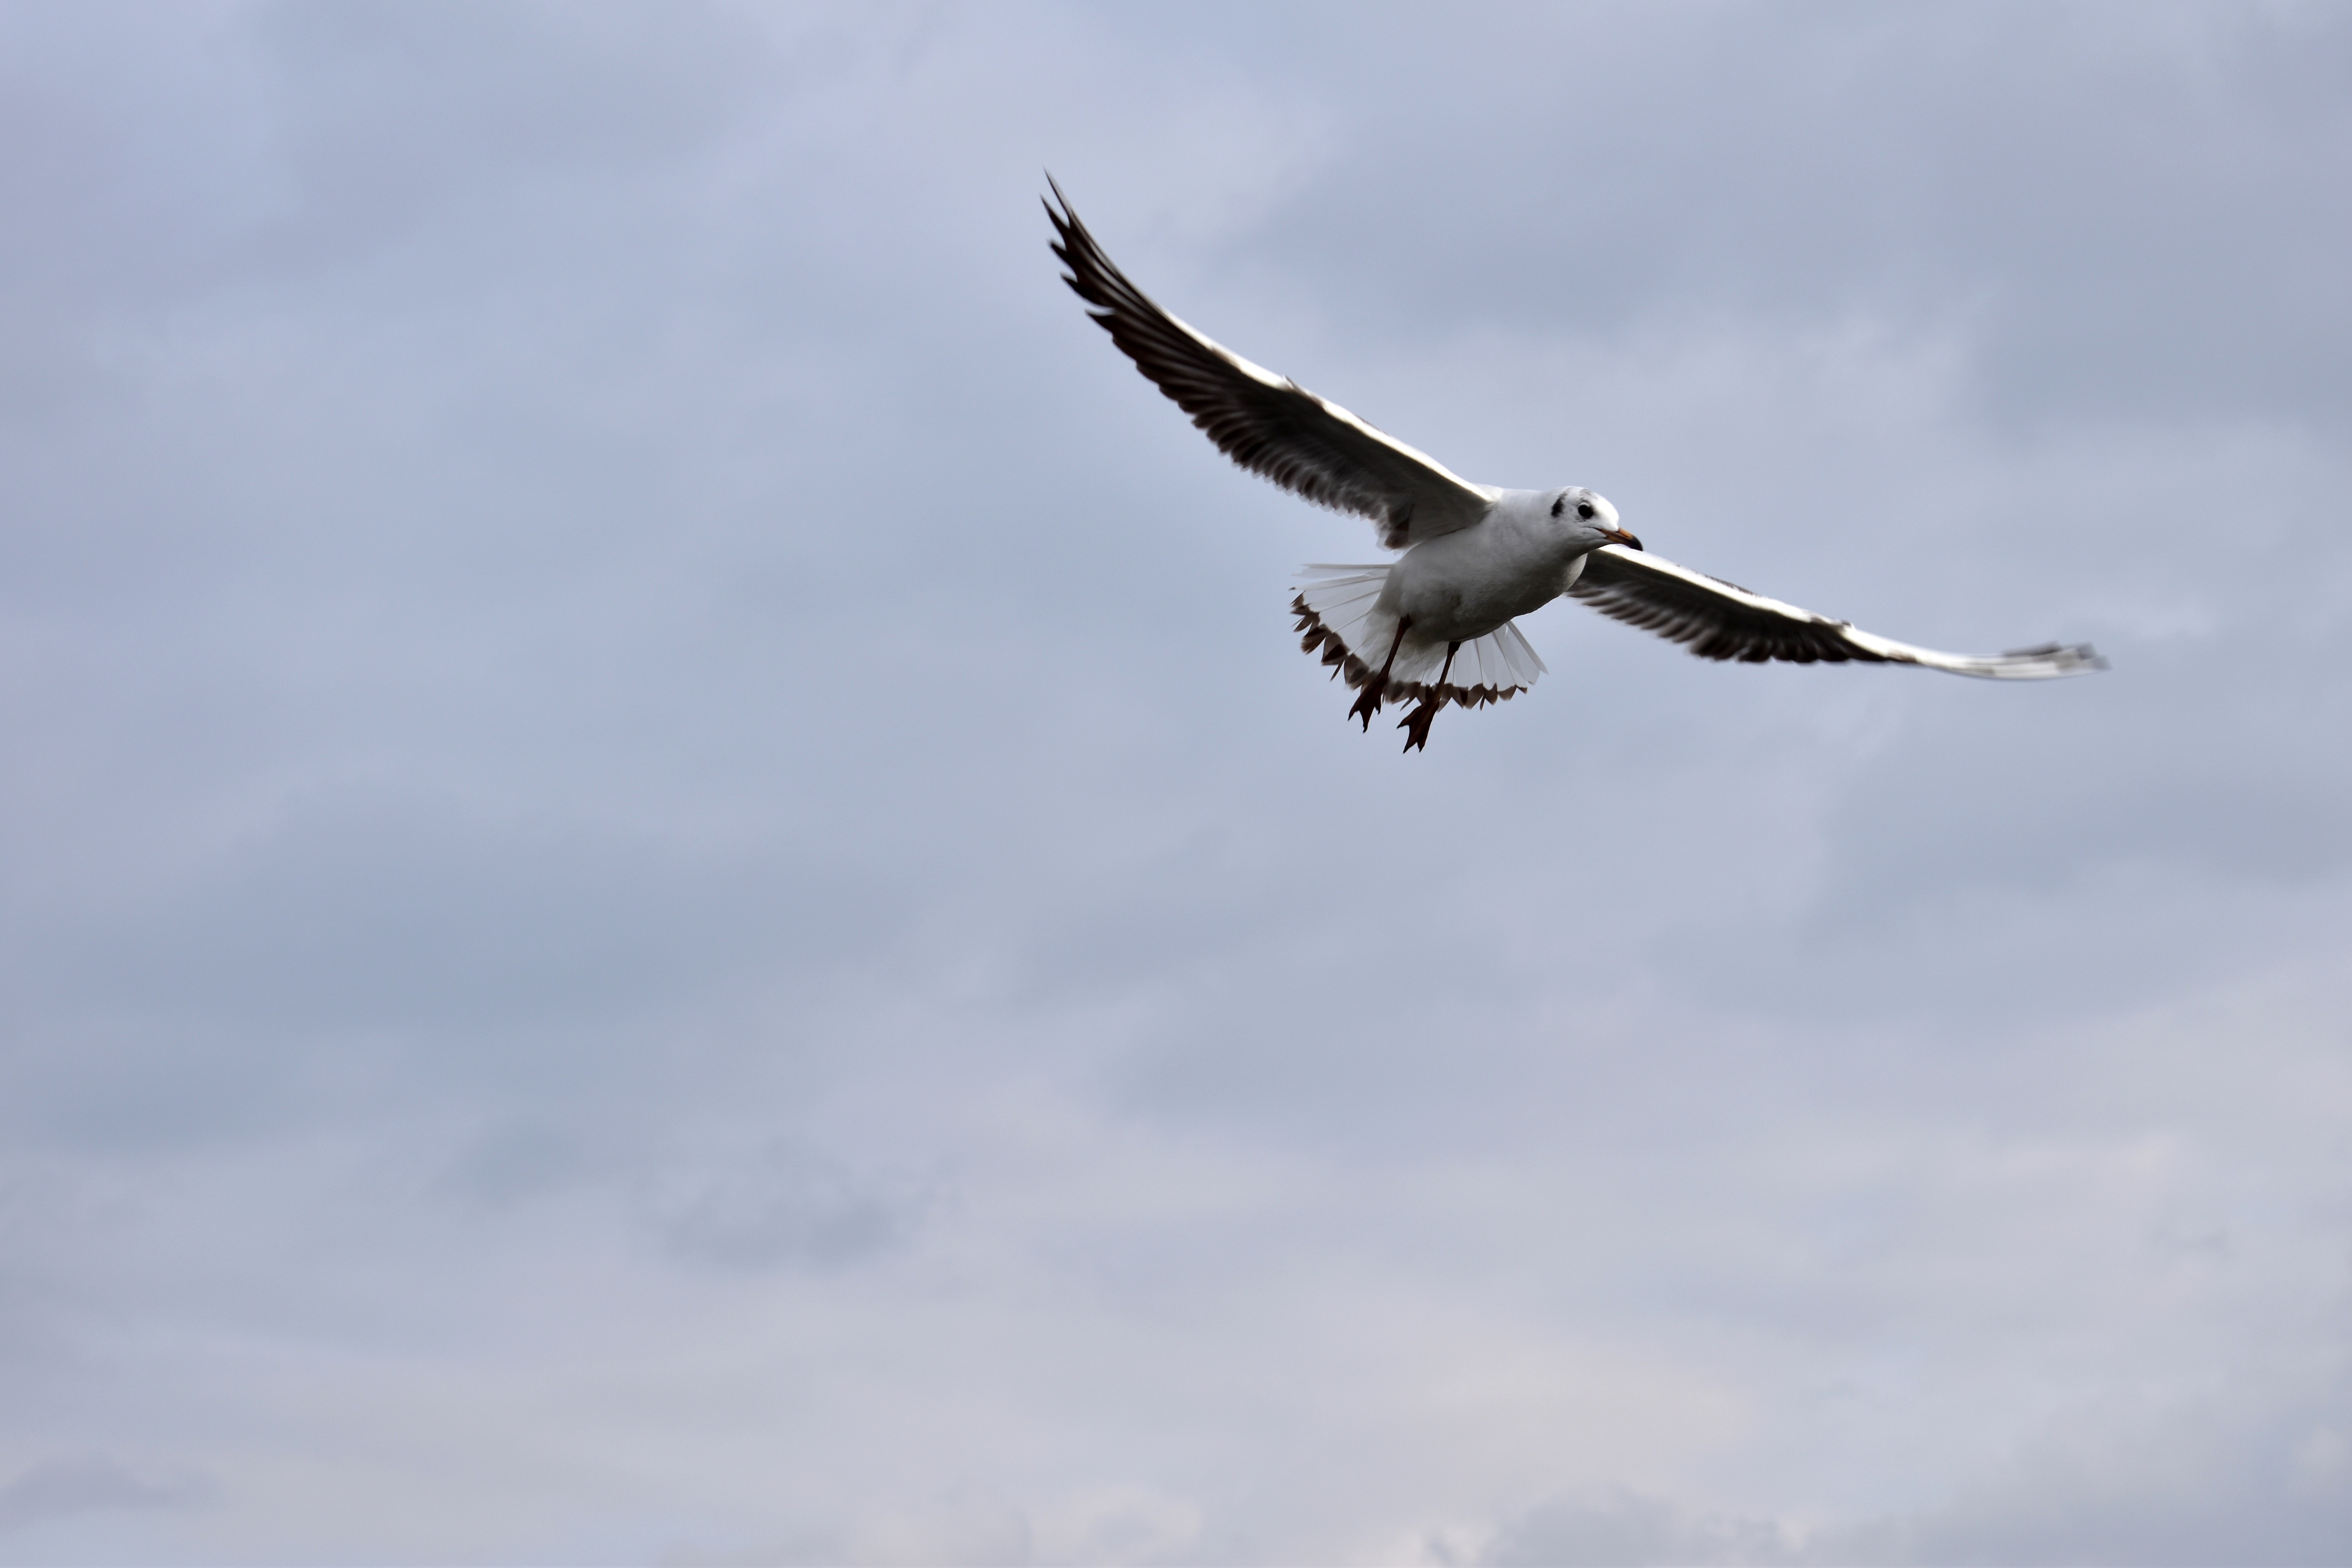
bird, wing, seabird, flying, heaven, flight, eagle, movement, bird of prey, wings, vertebrate, vulture, the seagull